Nicole Eisenman

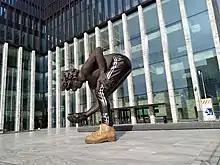
(2020), Amsterdam

Nicole Eisenman was born in 1965 in Verdun, France where her father was stationed as an army psychiatrist. She is of German-Jewish descent; her great-grandmother was Esther Hamerman, a Polish-born painter.